Ostrów Wielkopolski

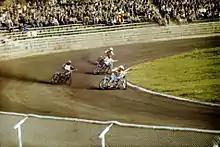
Speedway match between KM Ostrów Wielkopolski and Śląsk Świętochłowice in Ostrów in the 1980s

Ostrów was an important center of Polish resistance and national liberation movements. One of the town's historic episodes was the so-called Republic of Ostrów ("Republika Ostrowska"), which was the citizens’ upheaval of 1918. No blood was shed at that upheaval and all political powers were taken over from the Prussian authorities. The anniversary of the upheaval, November 10, is celebrated as the official Day of the City of Ostrów Wielkopolski. The first Polish mayor of Ostrów after regaining independence was , one of the leading independence activists and publishers in Ostrów before 1918. Following the Polish–Soviet War, from 1920, the 60th Infantry Regiment of the Polish Army was stationed in Ostrów Wielkopolski. In the interbellum, Ostrów was one of the fastest growing towns: the number of inhabitants doubled, showy houses were built, as well as new schools, stadiums and a swimming pool. Three new villa district were founded, and a modern railcar manufacturing (Fabryka Wagon) began. In 1934 the city limits were widely expanded and the villages of , , Wenecja and Krępa became new districts of Ostrów.